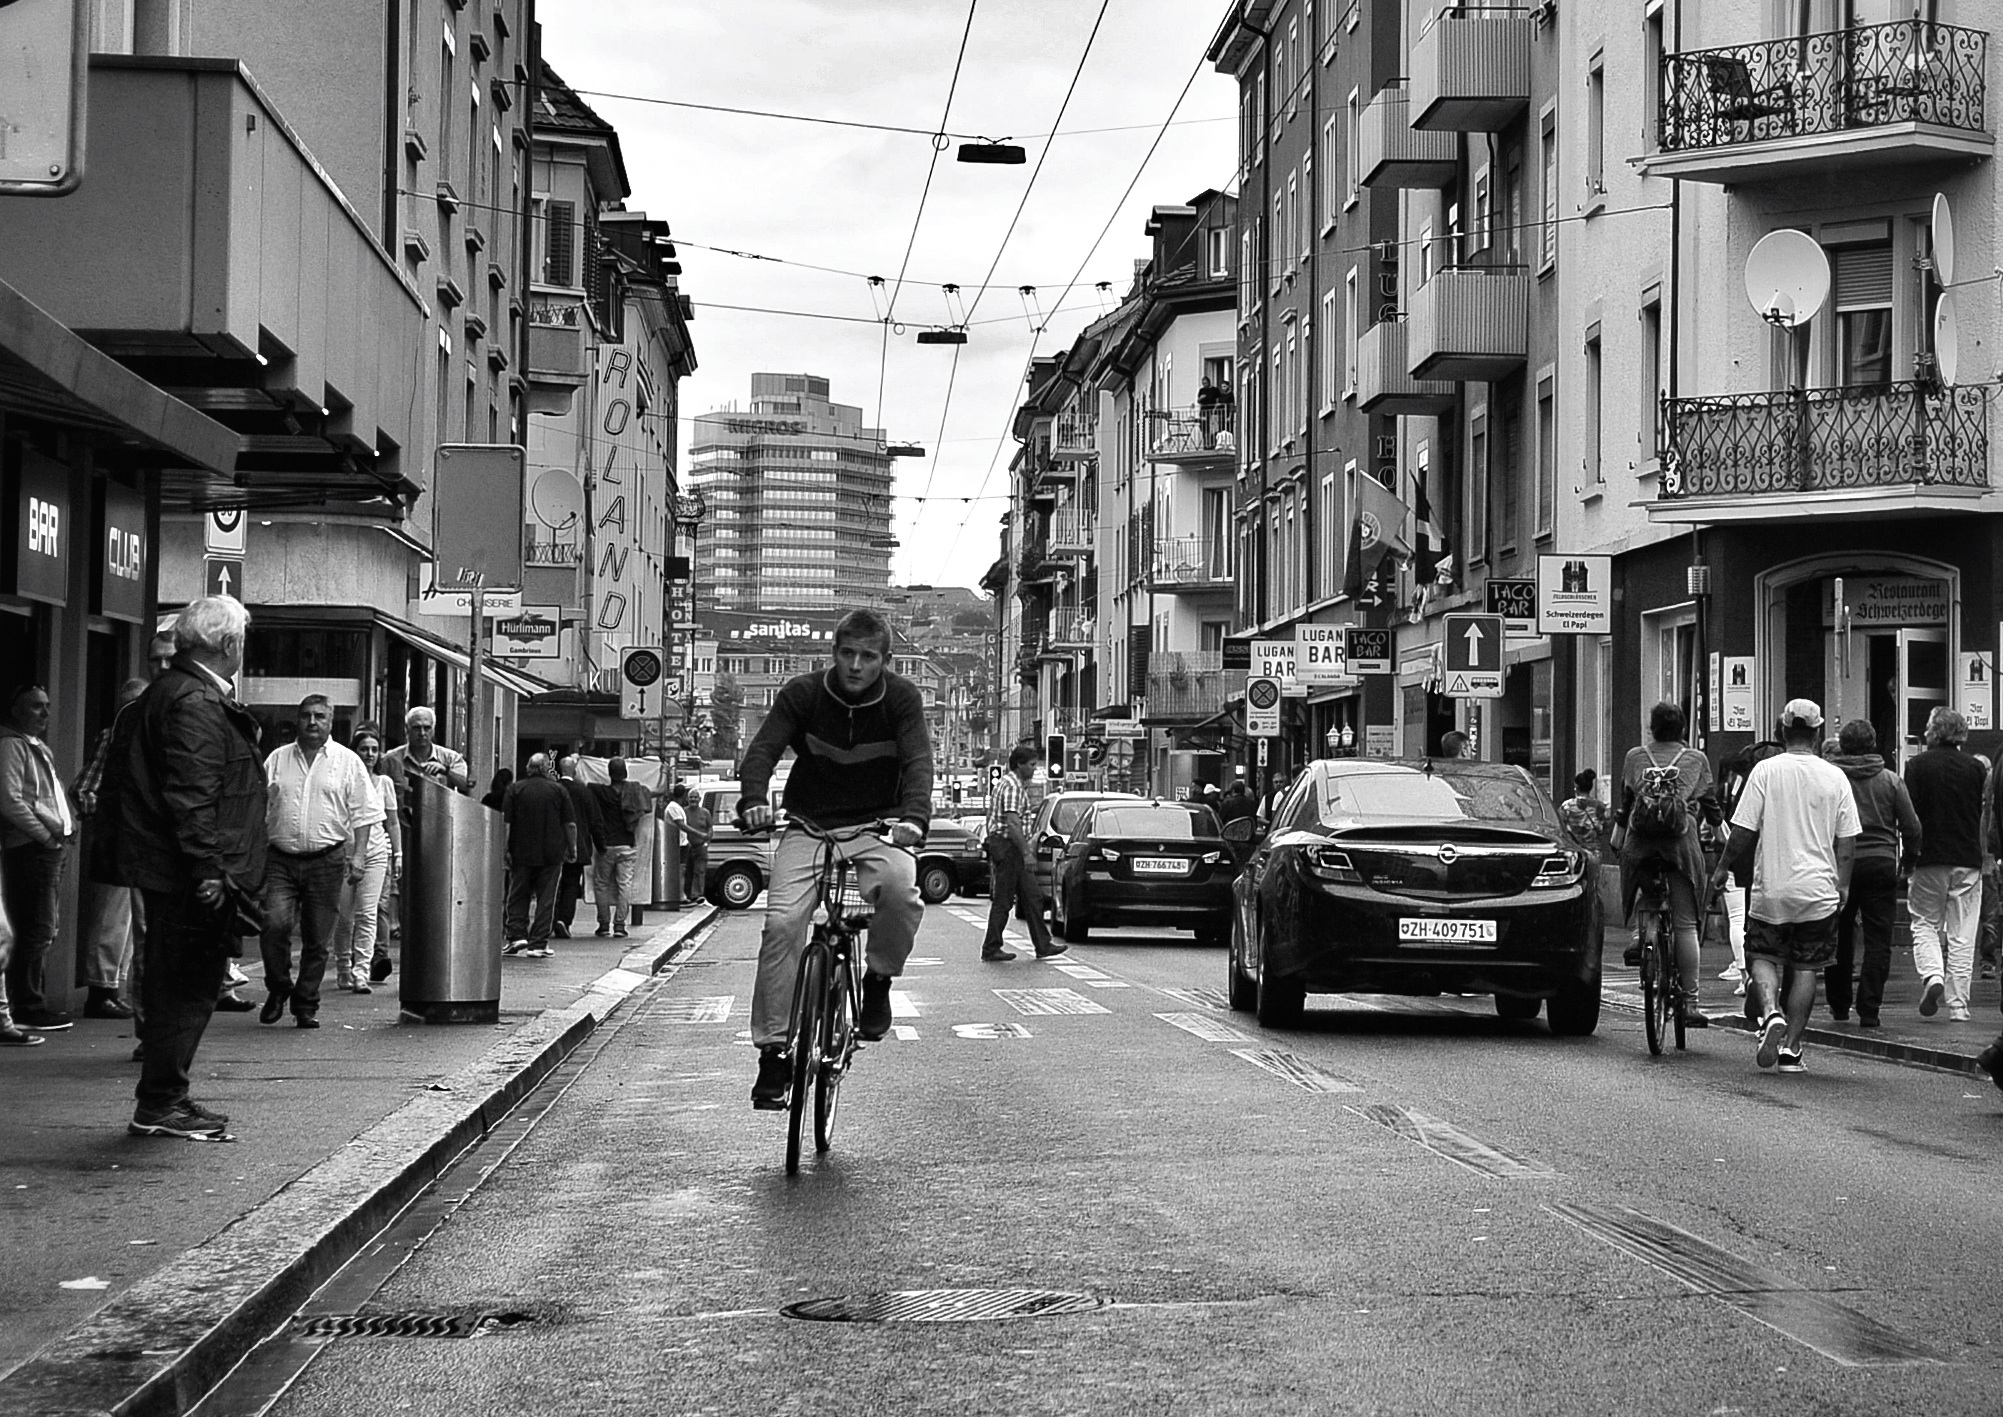
pedestrian, black and white, people, road, street, photography, city, urban, transport, vehicle, nikon, black, monochrome, lane, flickr, bw, 2016, bars, candid, infrastructure, snapshot, velo, ch, schweiz, switzerland, strasse, zurich, blancoynegro, streetphoto, snapseed, schwarzundweiss, streetscene, menschen, strassenfotografie, radfahrer, streetlife, passanten, stadtleben, streetpix, thomas8047, onthestreets, iamnikon, d300s, stadtansichten, streetphotographer, streetartstreetlife, hofmanntmecom, 175528, strassencene, langstrasse, urbanarte, kreis4, zurichstreets, fussg nger, z rigrafien, stadtz rich, rotlichtviertel, b rgersteig, zuri, kinoroland, urban area, monochrome photography, human settlement, nonbuilding structure